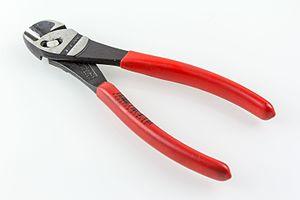
Pince coupante de côté haute performance Knipex (nom du produit: Knipex TwinForce, Nr. 7371180)